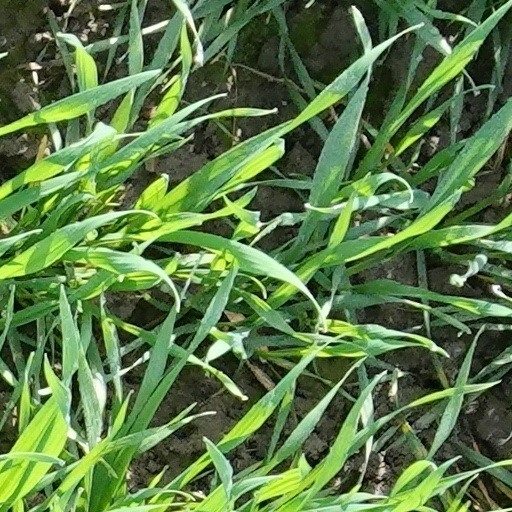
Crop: wheat